Santo Domingo, Albay

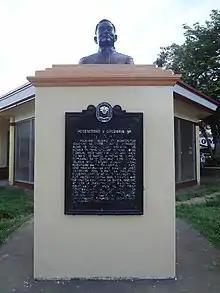
Monument of Potenciano Gregorio

Potenciano Gregorio, Sr., a famous Bicolano composer and musician was born in the town on May 19, 1880. A shrine where his remains are kept is located in the Town Plaza.